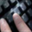
Label: keyboard